Yam (god)

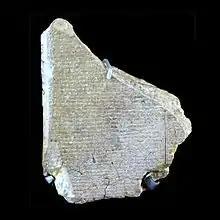
One of the tablets of the "Baal Cycle". Louvre.

In the "Baal Cycle" (KTU 1.1-1.6) Yam is portrayed as one of the enemies of the eponymous god, Baal. He is his main rival in the struggle for the status of king of the gods. The conflict between Yam and Baal is considered one of the three major episodes of the "Baal Cycle", with the other two being the construction of Baal’s palace and his conflict with Mot. It forms approximately one third of the full composition. Theodore J. Lewis has summarized the confrontation between them as “the second most riveting scene in the Baʿlu Cycle (bettered only by Baʿlu’s battle with Motu)”.